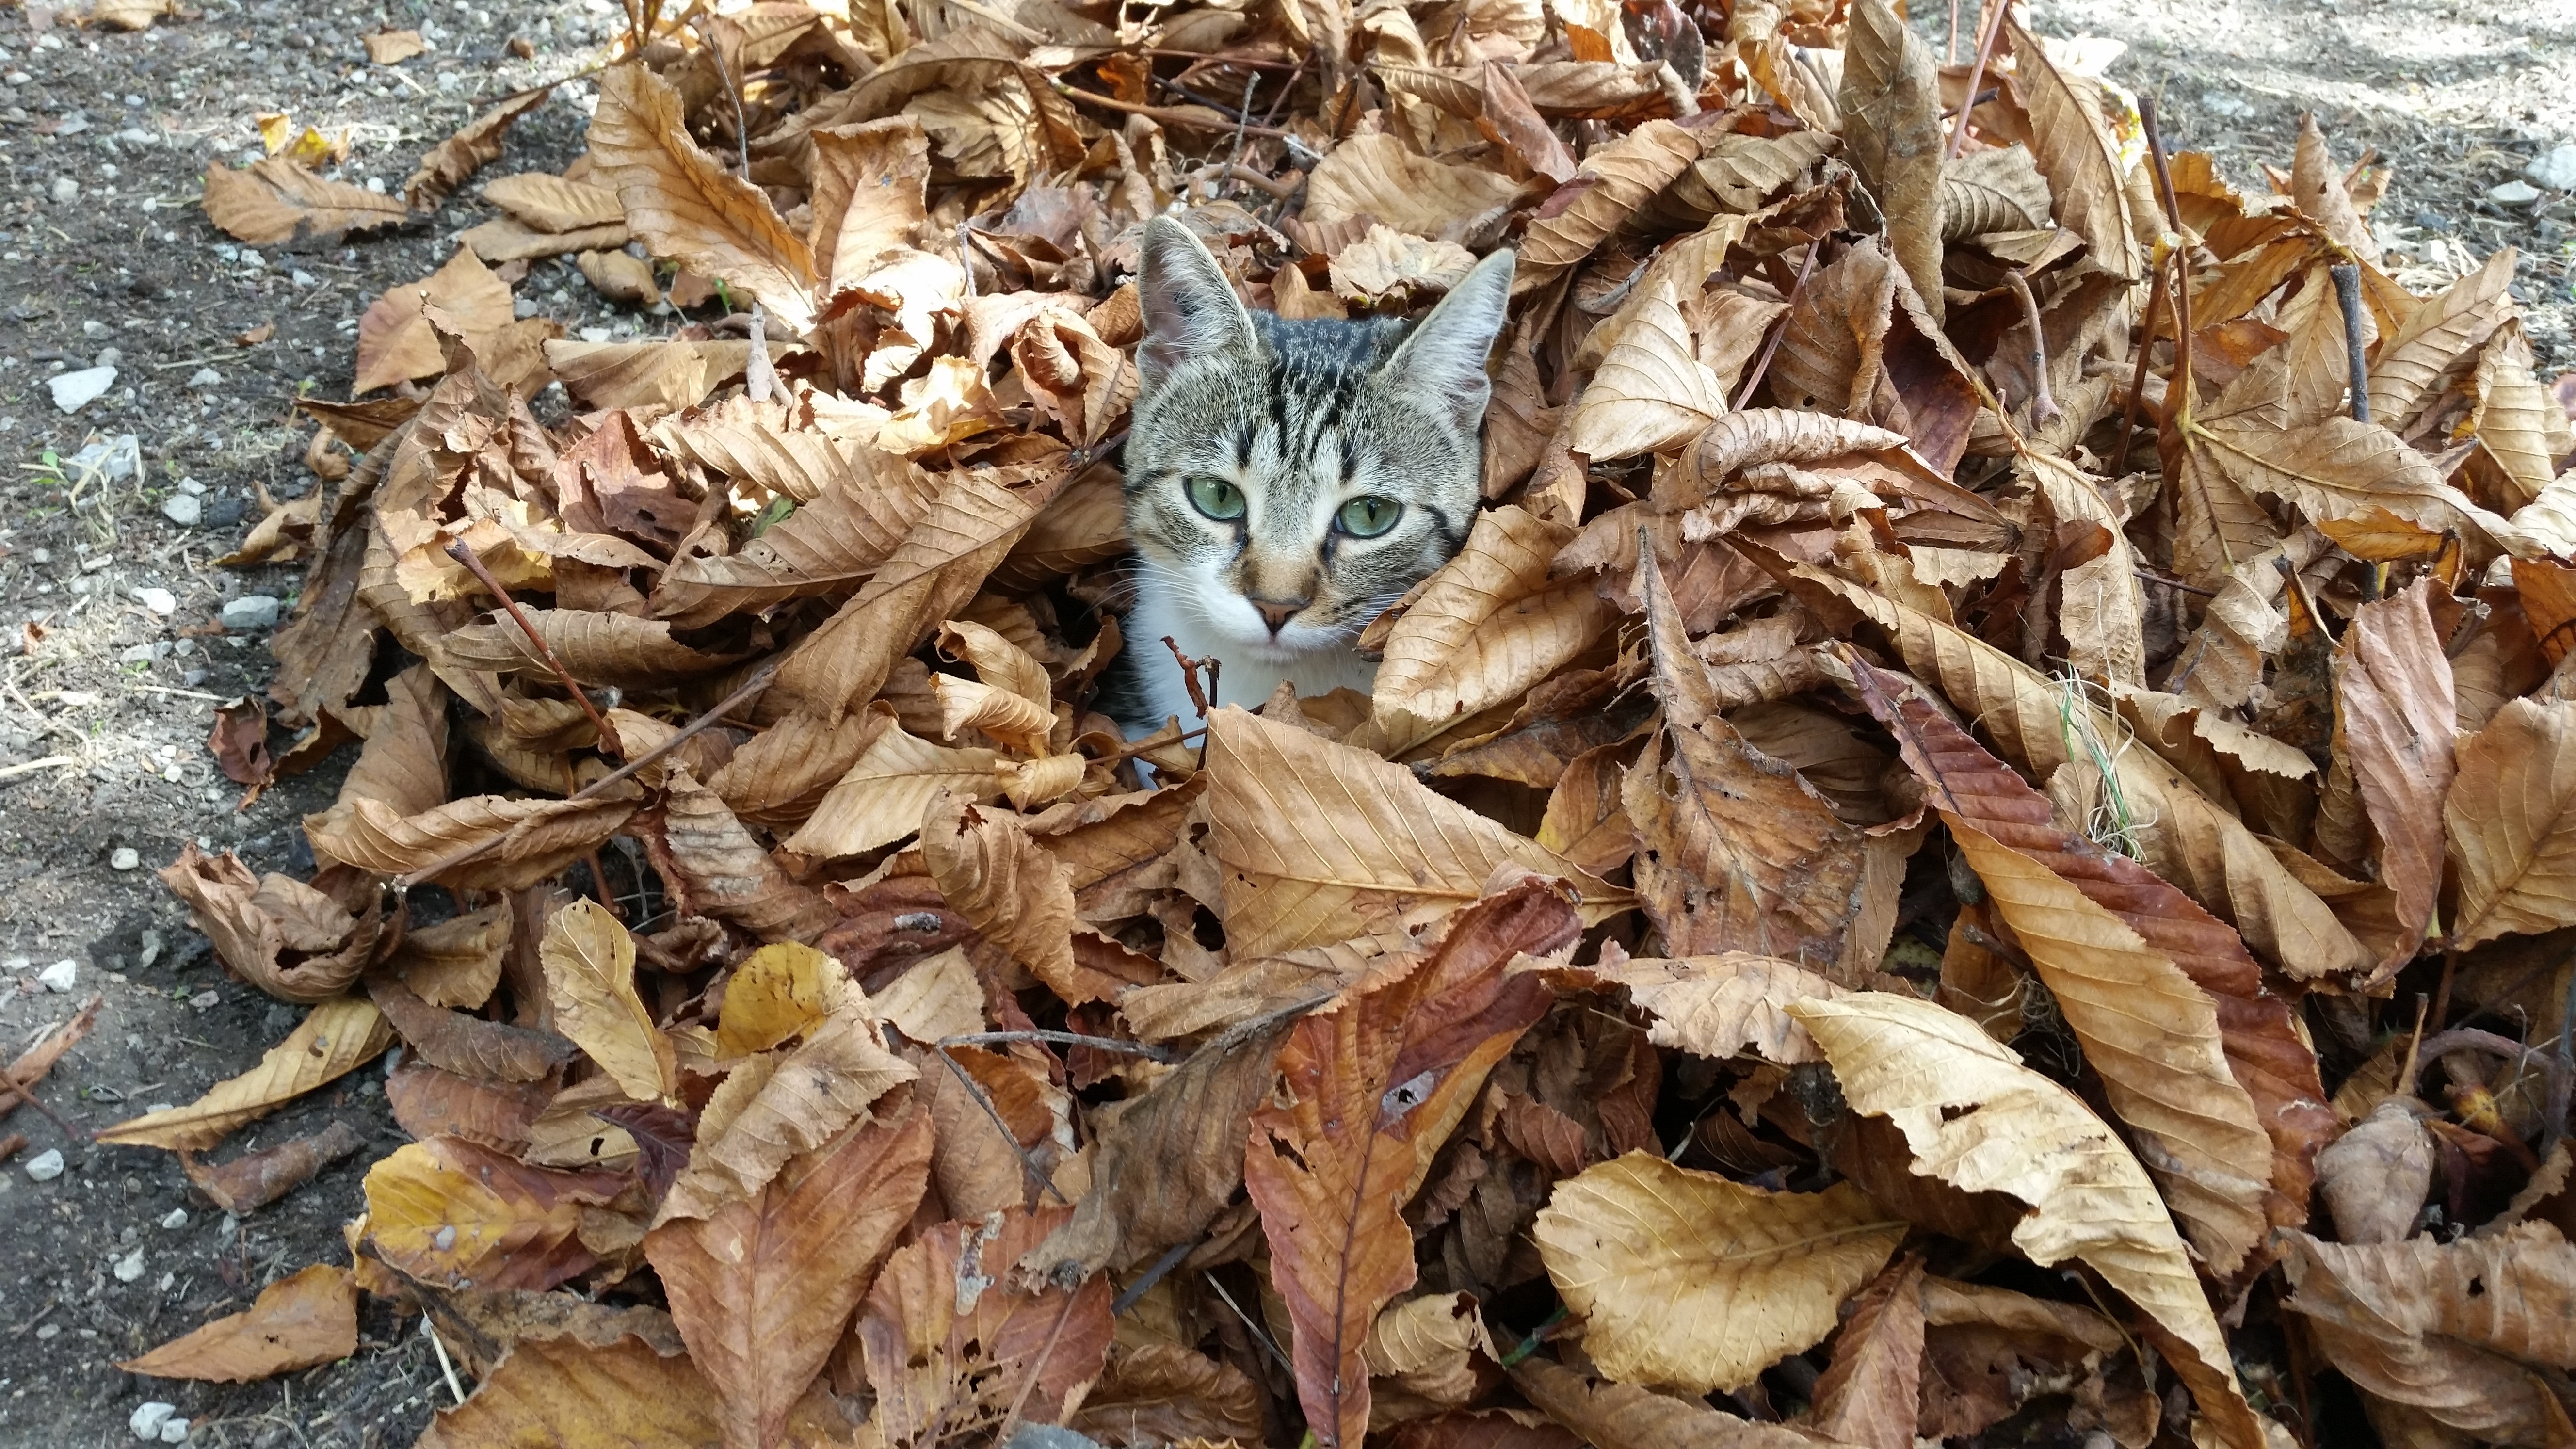
cold, leaf, fall, flower, wildlife, cat, autumn, season, leaves, dry leaves, hiding